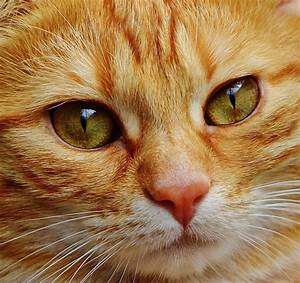
Label: cat